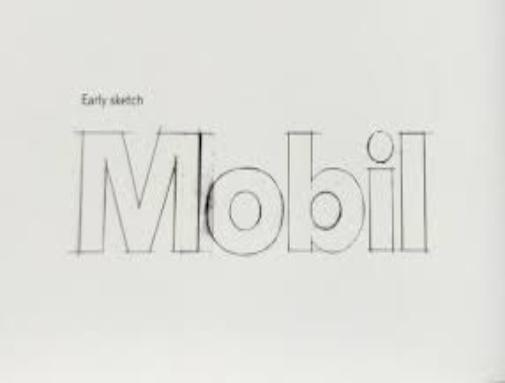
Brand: mobil
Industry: Necessities